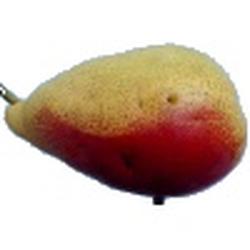
Label: Pear